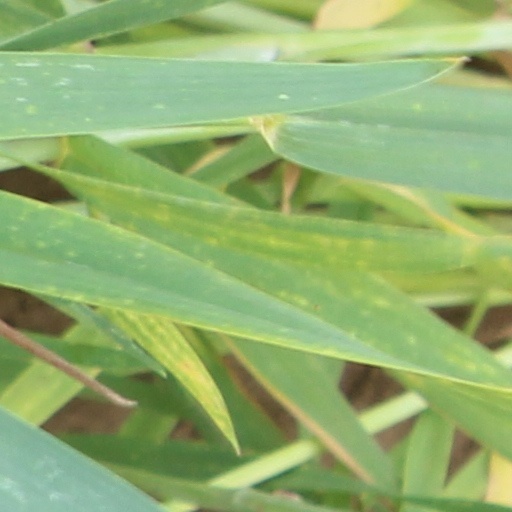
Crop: wheat